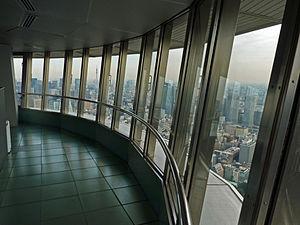
La tour de Tokyo est une tour rouge et blanche située dans l'arrondissement de Minato à Tokyo au Japon. Son concept est fondé sur celui de la tour Eiffel de Paris. Elle a été réalisée par l'architecte Tachū Naitō.